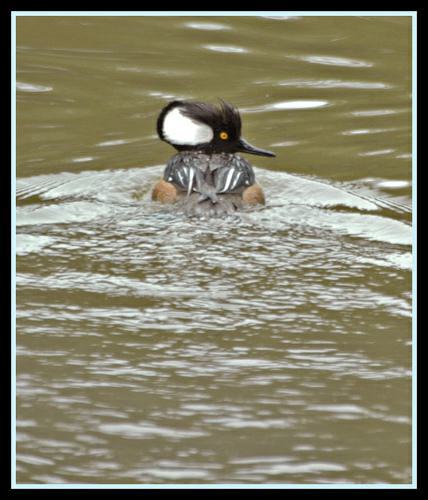
A photo of a hooded merganser